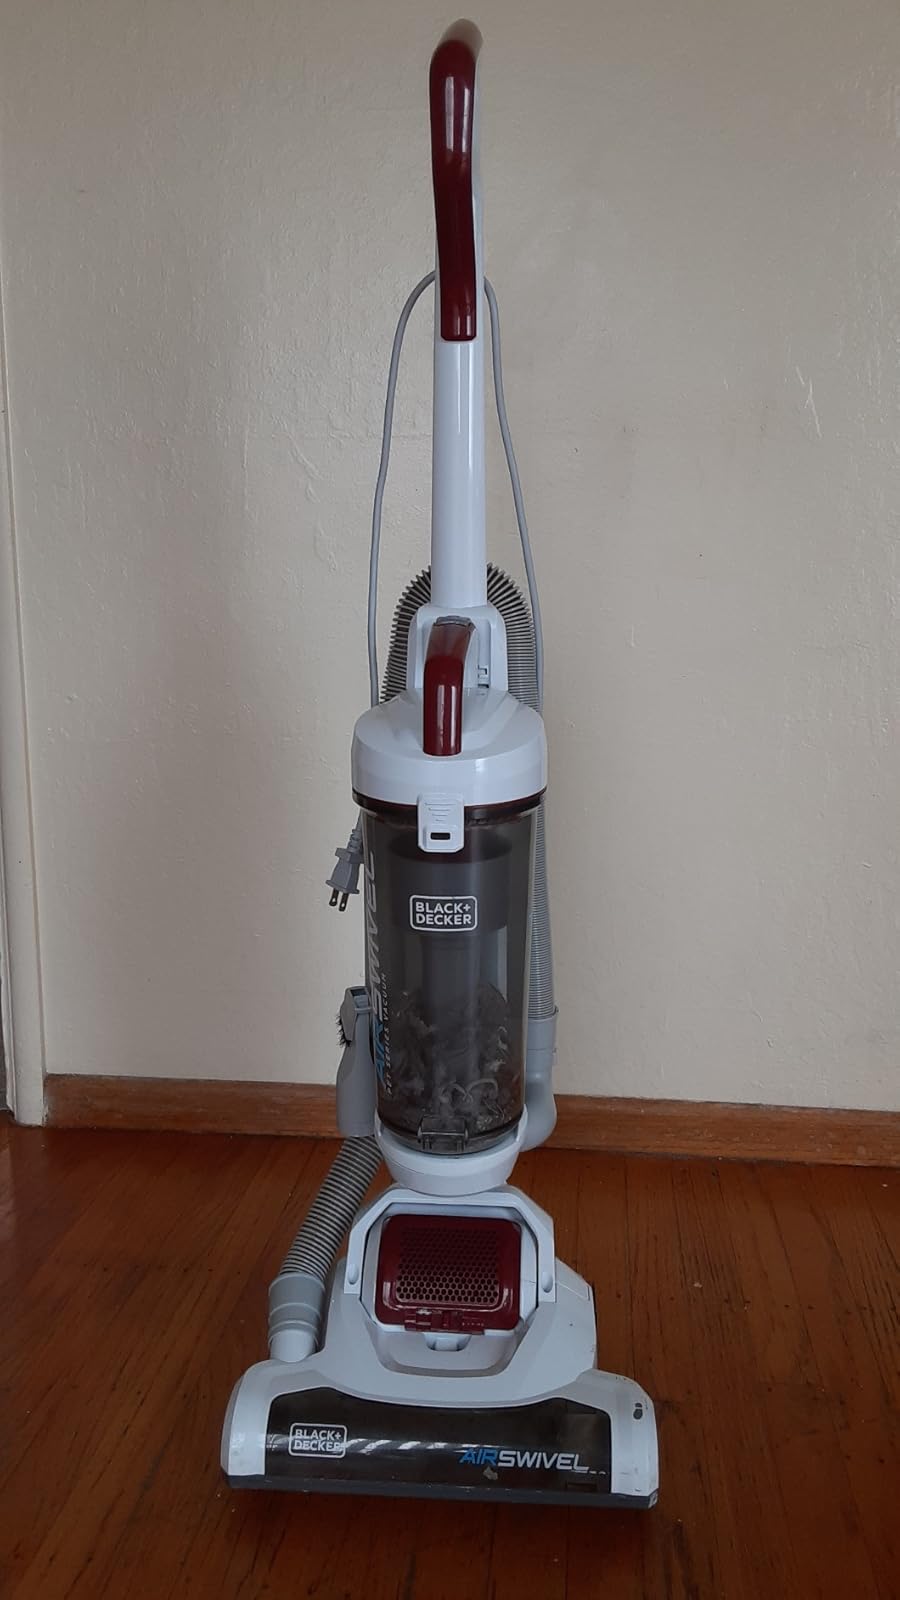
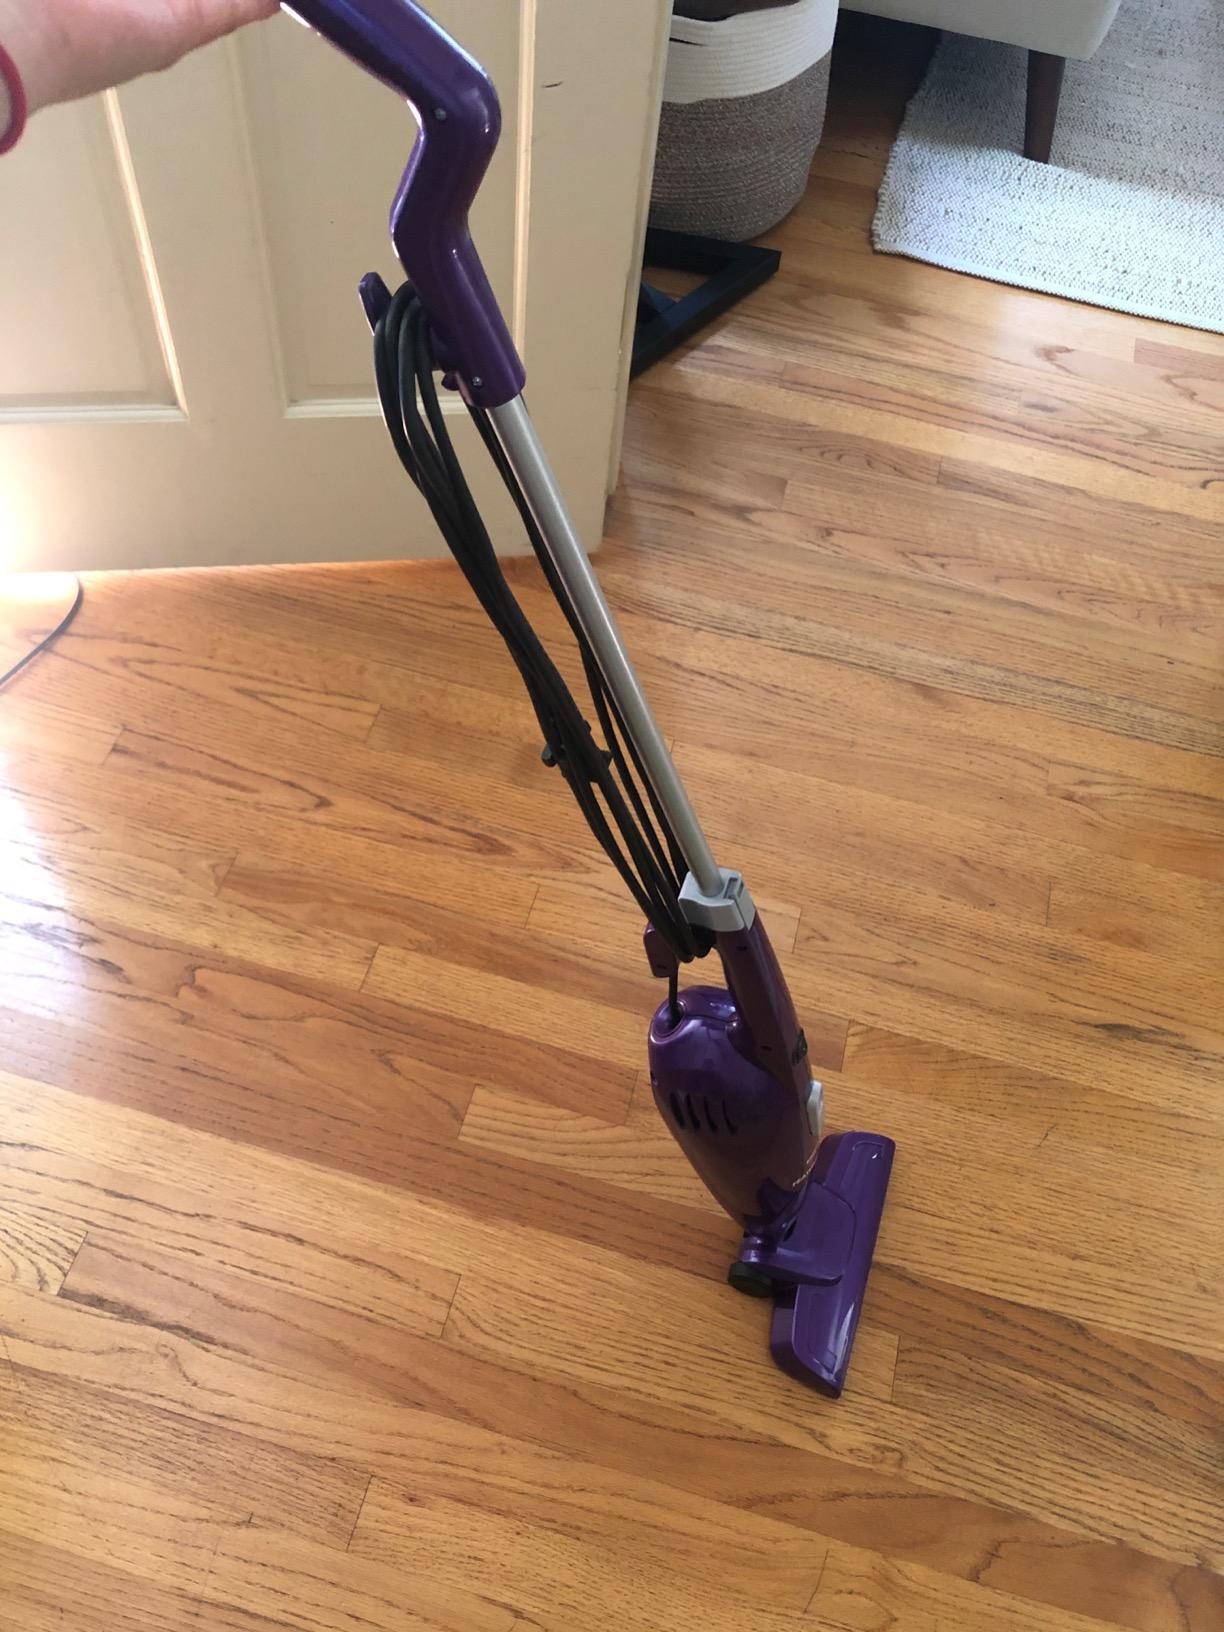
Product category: items_vacuum
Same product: no